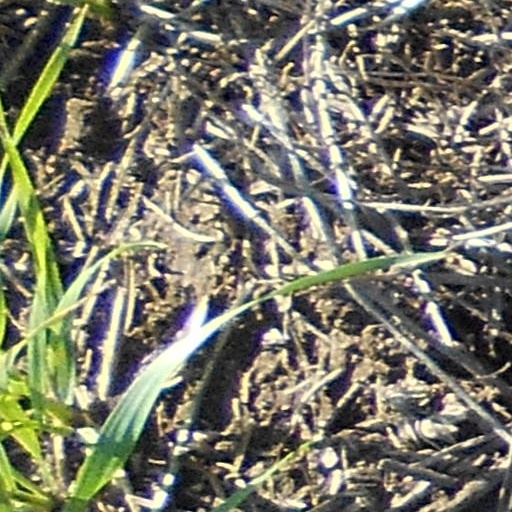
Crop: wheat